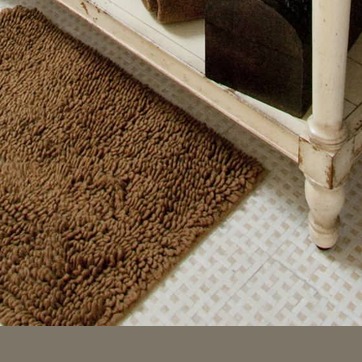
Material: carpet